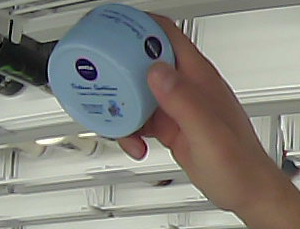
Product: nivea_baby